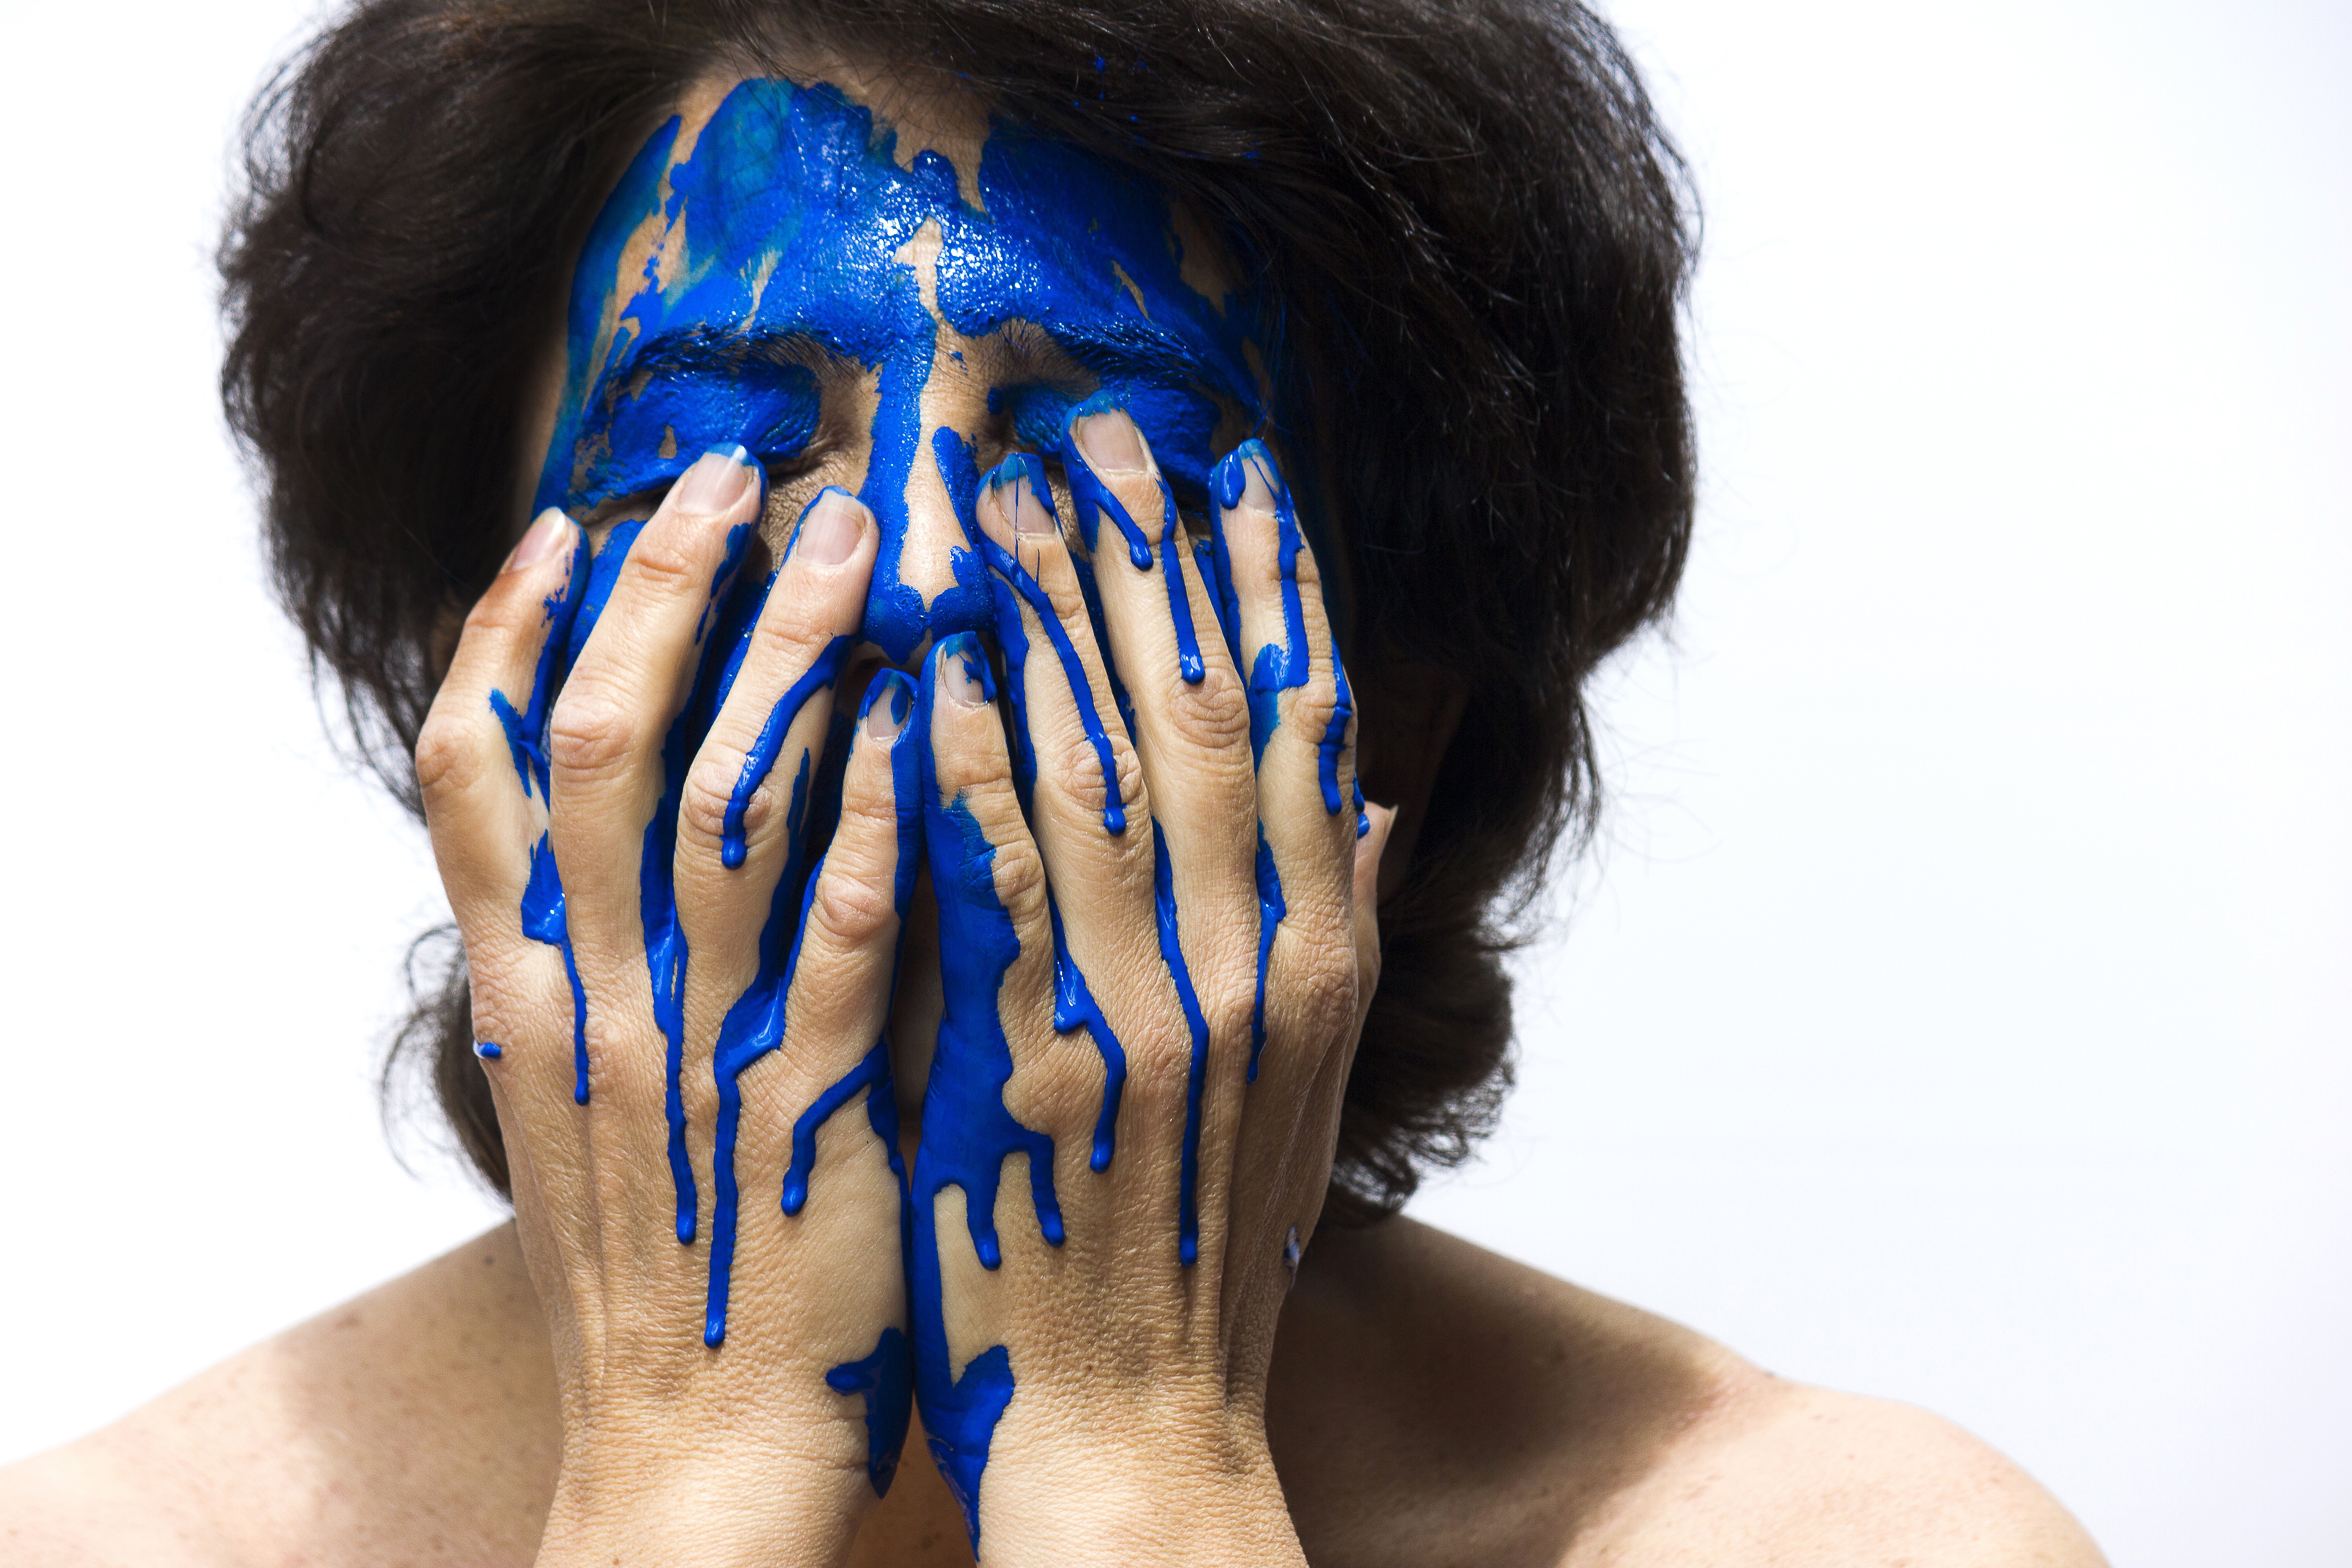
hand, woman, hair, tattoo, color, blue, ear, hairstyle, painting, human body, face, neck, eye, head, organ, costume, sense